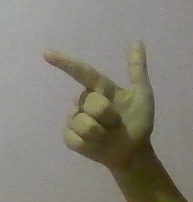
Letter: yaa